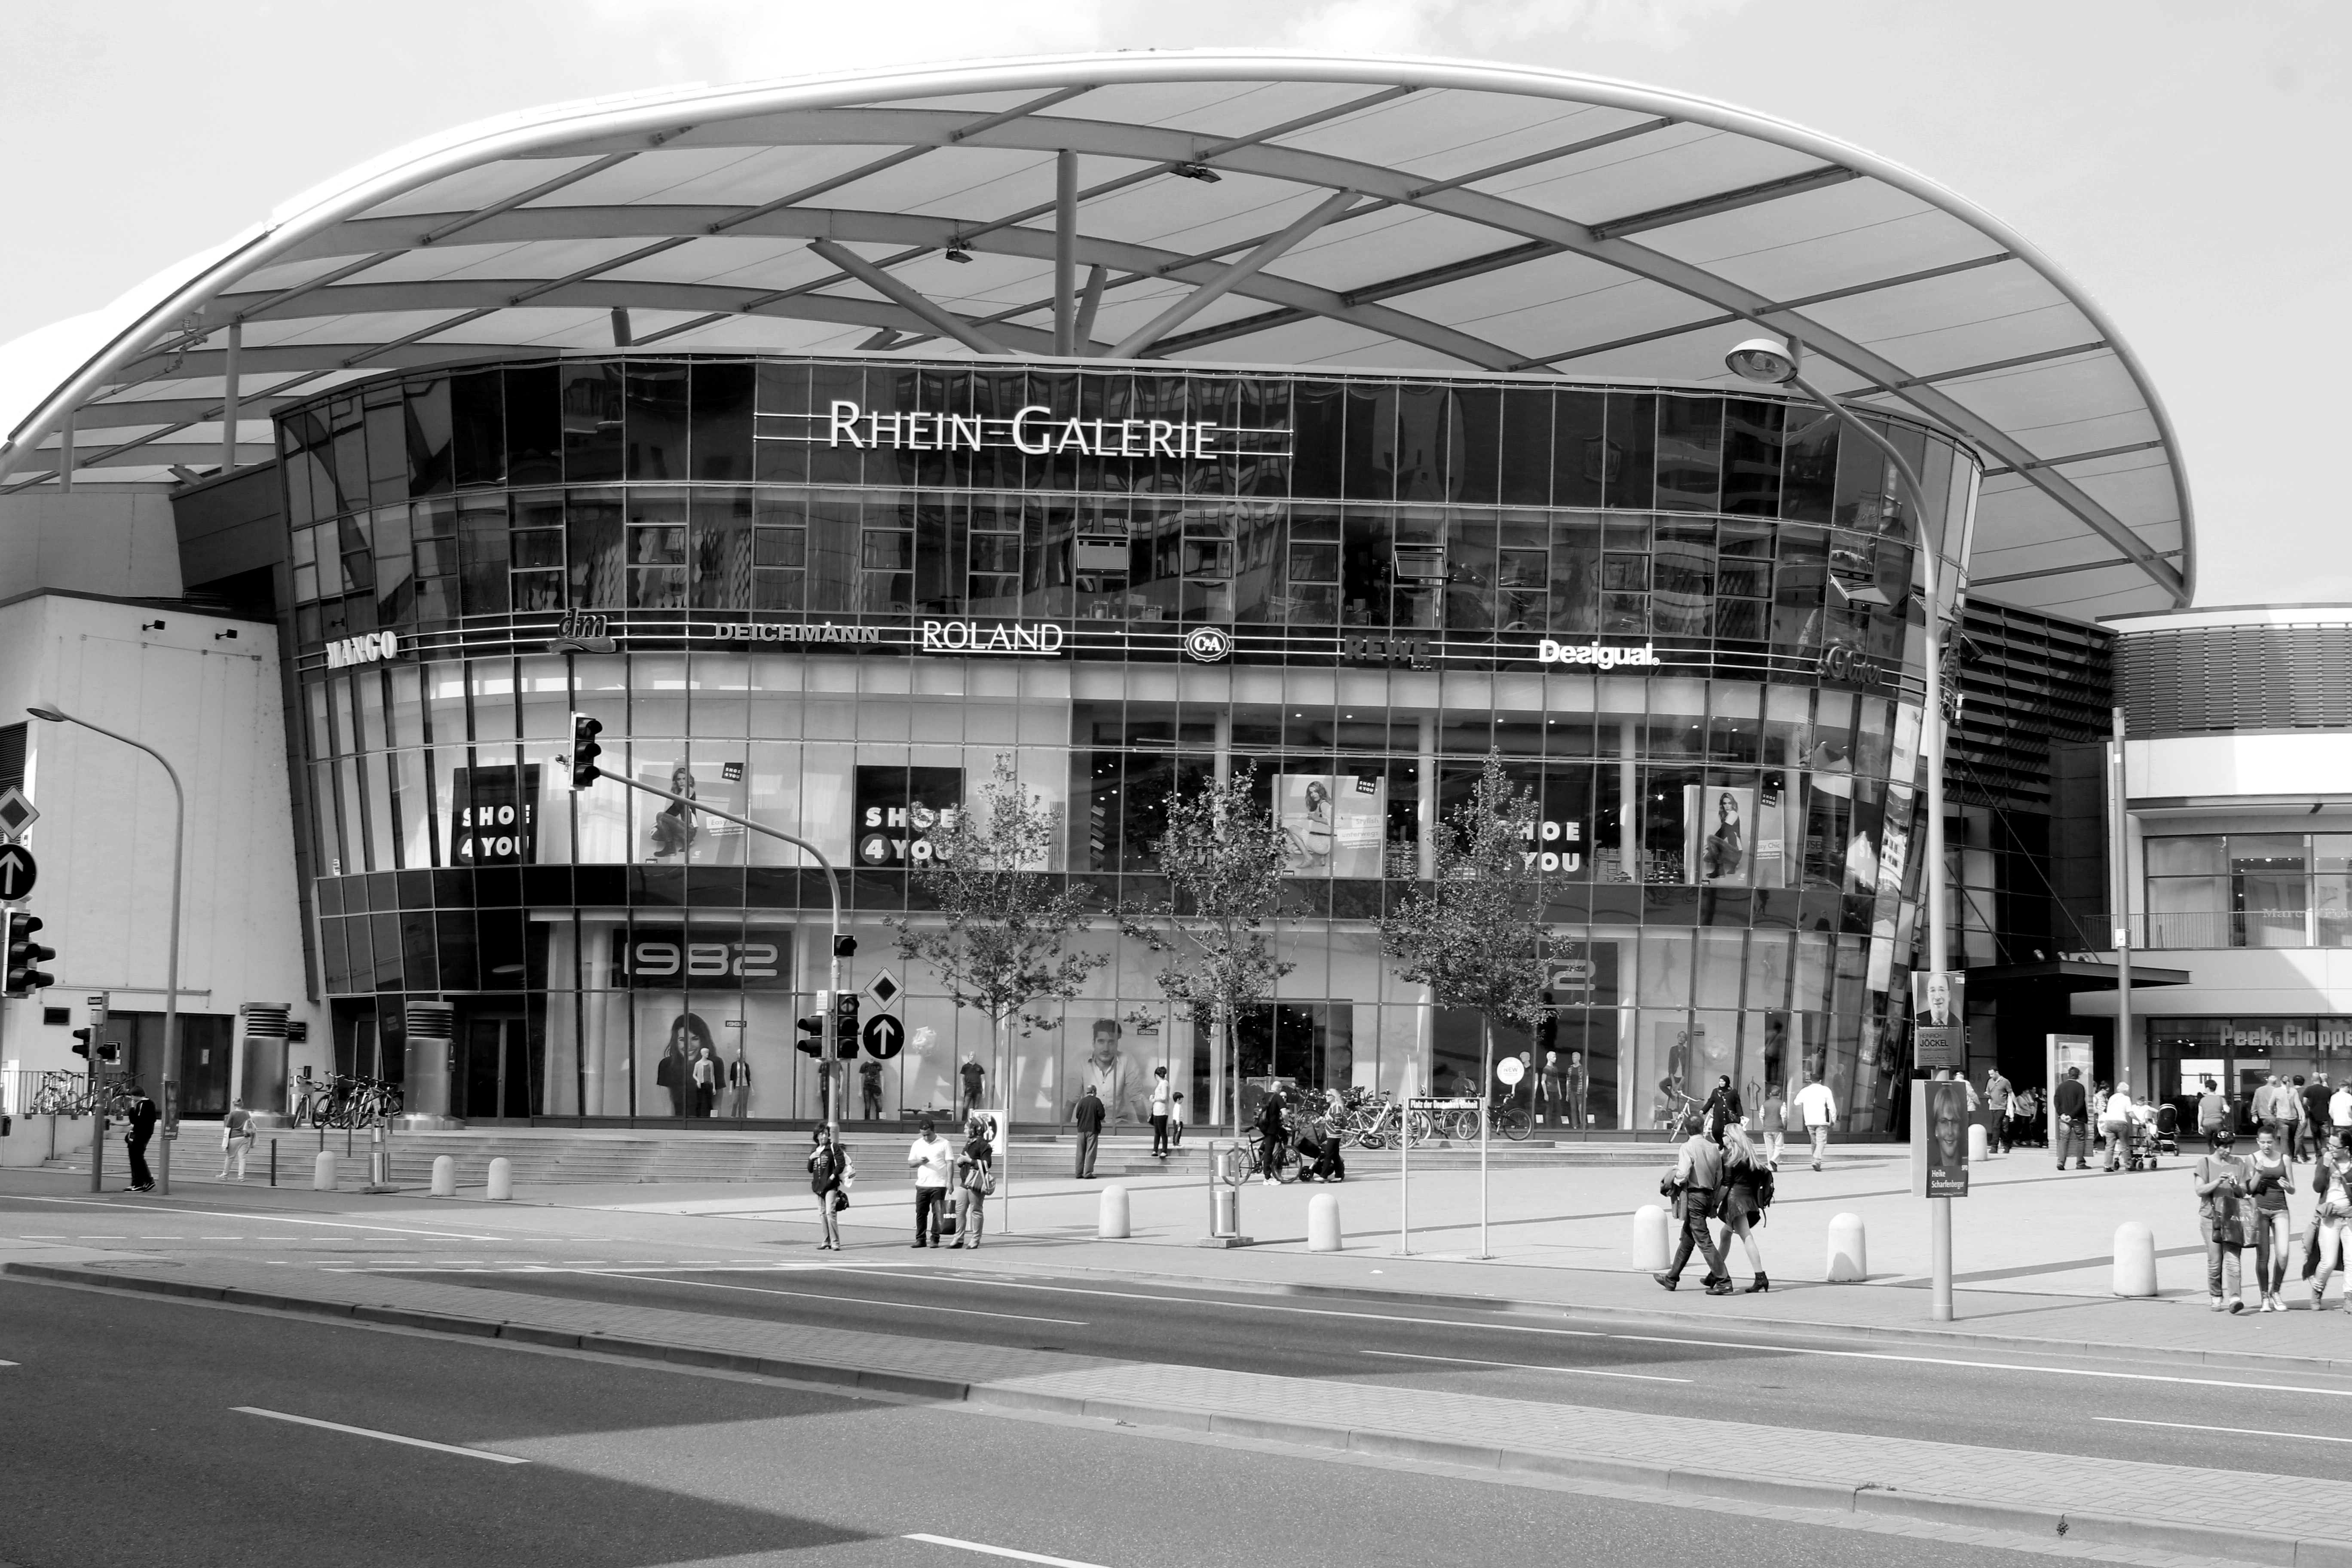
black and white, architecture, structure, city, downtown, plaza, train station, facade, monochrome, stadium, public transport, bw, blackandwhite, blackwhite, infrastructure, alemania, allemagne, sw, schwarzweiss, schwarzweis, germania, ludwigshafen, schwarzweissfotografie, schwarzweisfotografie, ludwigshafenrhein, ludwigshafenrh, shopping mall, monochrome photography, sport venue